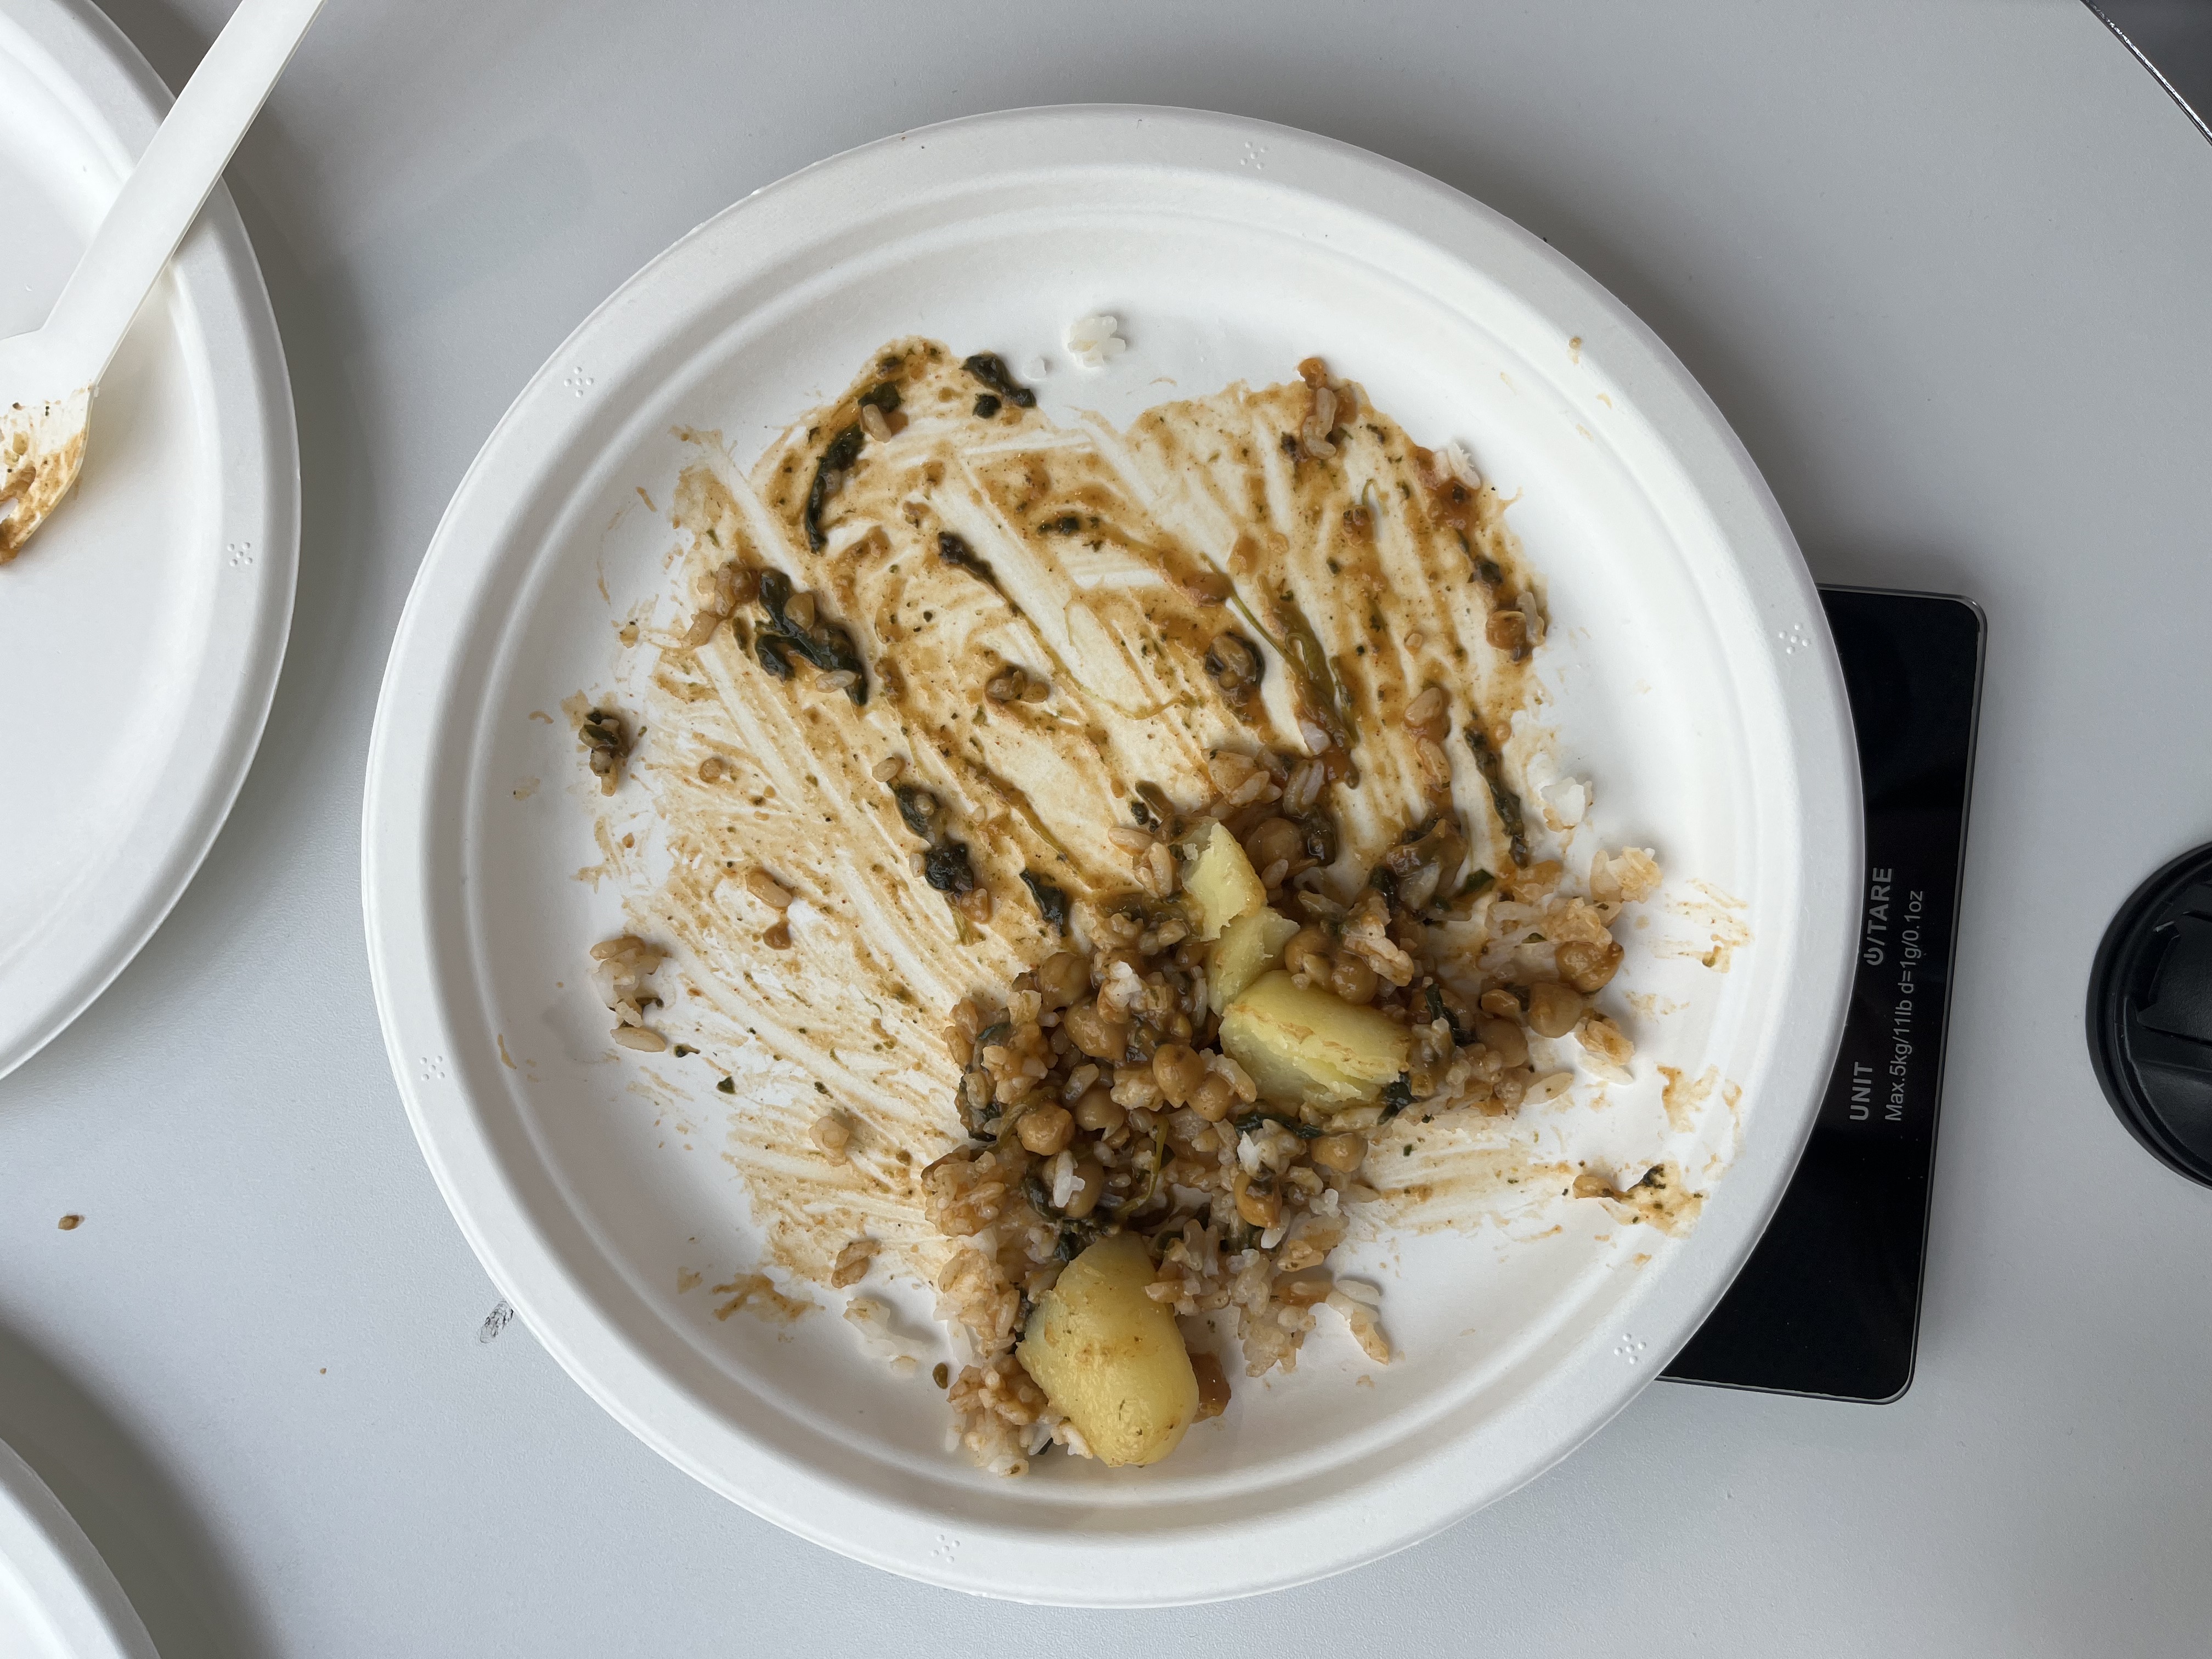
Ingredients: rice, potatoes, chickpeas